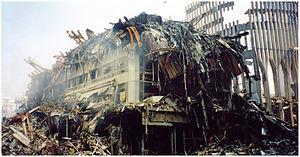
Le Marriott World Trade Center était un hôtel de 22 étages disposant de 825 chambres. Il avait ouvert ses portes en 1981 sous le nom de Vista Hotel et était localisé au 3 World Trade Center à New York. Le Vista Hotel était le premier hôtel à ouvrir dans Lower Manhattan depuis 1836. Le building fut dessiné par Skidmore, Owings & Merrill et appartenait à l’origine à l'autorité portuaire de New York et du New Jersey. Il fut vendu en 1995 à Host Marriott Corporation après que les gouverneurs de New York George E. Pataki et du New Jersey Christine Todd Whitman mirent la pression pour que l’organisme vende ses biens les moins rentables.